AHHAA

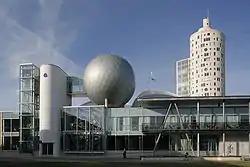
Science Centre AHHAA

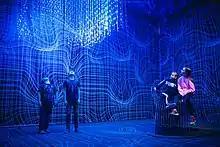
Exposition of illusions in AHHAA

Science Centre AHHAA (Estonian: "Teaduskeskus AHHAA") is a science centre located in Tartu, Estonia, and is currently the largest science centre in the Baltic states. AHHAA was established to promote science and technology using interactive exhibits.